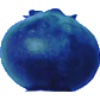
Label: Huckleberry 1